Triumph TR7 Sprint

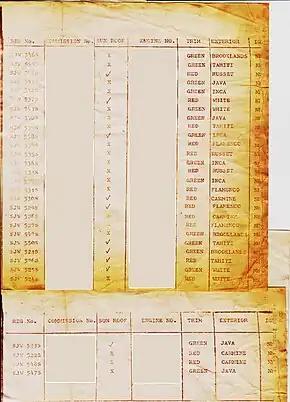
Figure 4: Press Garage TR7 Sprint Registrations

According to the British Motor Industry Heritage Trust (BMIHT) archives at the British Motor Museum, Gaydon, there are production records for chassis numbers ACH/4 to ACH/25, and ACH/00501 to ACH/00535 and ACH/00700: 58 cars. Also, ACH 1 is identified by the TR Drivers Club, as UK registration WAC 274S, and that ACH 2 and ACH 3 existed might have been inferred from this: "One [unattributed] source states that there were three batches of Sprints, ACH 1 to ACH 25, ACH 501 to ACH 536 and ACH 700 on its own, a total of 62 vehicles." However, following a requested search of the BMIHT records it was discovered that "the build records we have for ACH/000535 cover 4 separate sheets and there is no record or build card for chassis number 536 as the next vehicle is chassis number 700." What production records there are at the BMIHT do not provide registration details from which cars might be traced; however, some further details of the cars known to have been produced are provided by the TR Drivers Club.